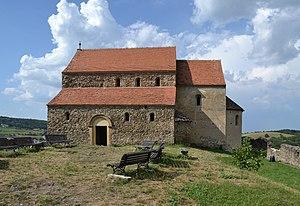
Cisnădioara est un village de la commune de Cisnădie en Transylvanie, en Roumanie. Il est renommé pour la beauté de ses paysages mais aussi et surtout pour son église fortifiée bâtie au XIIᵉ siècle en haut d’une petite montagne. C’est donc une des premières églises fortifiées de Roumanie, qui abrite l’orgue à tuyaux le plus ancien du pays et qui fonctionne de nos jours encore.